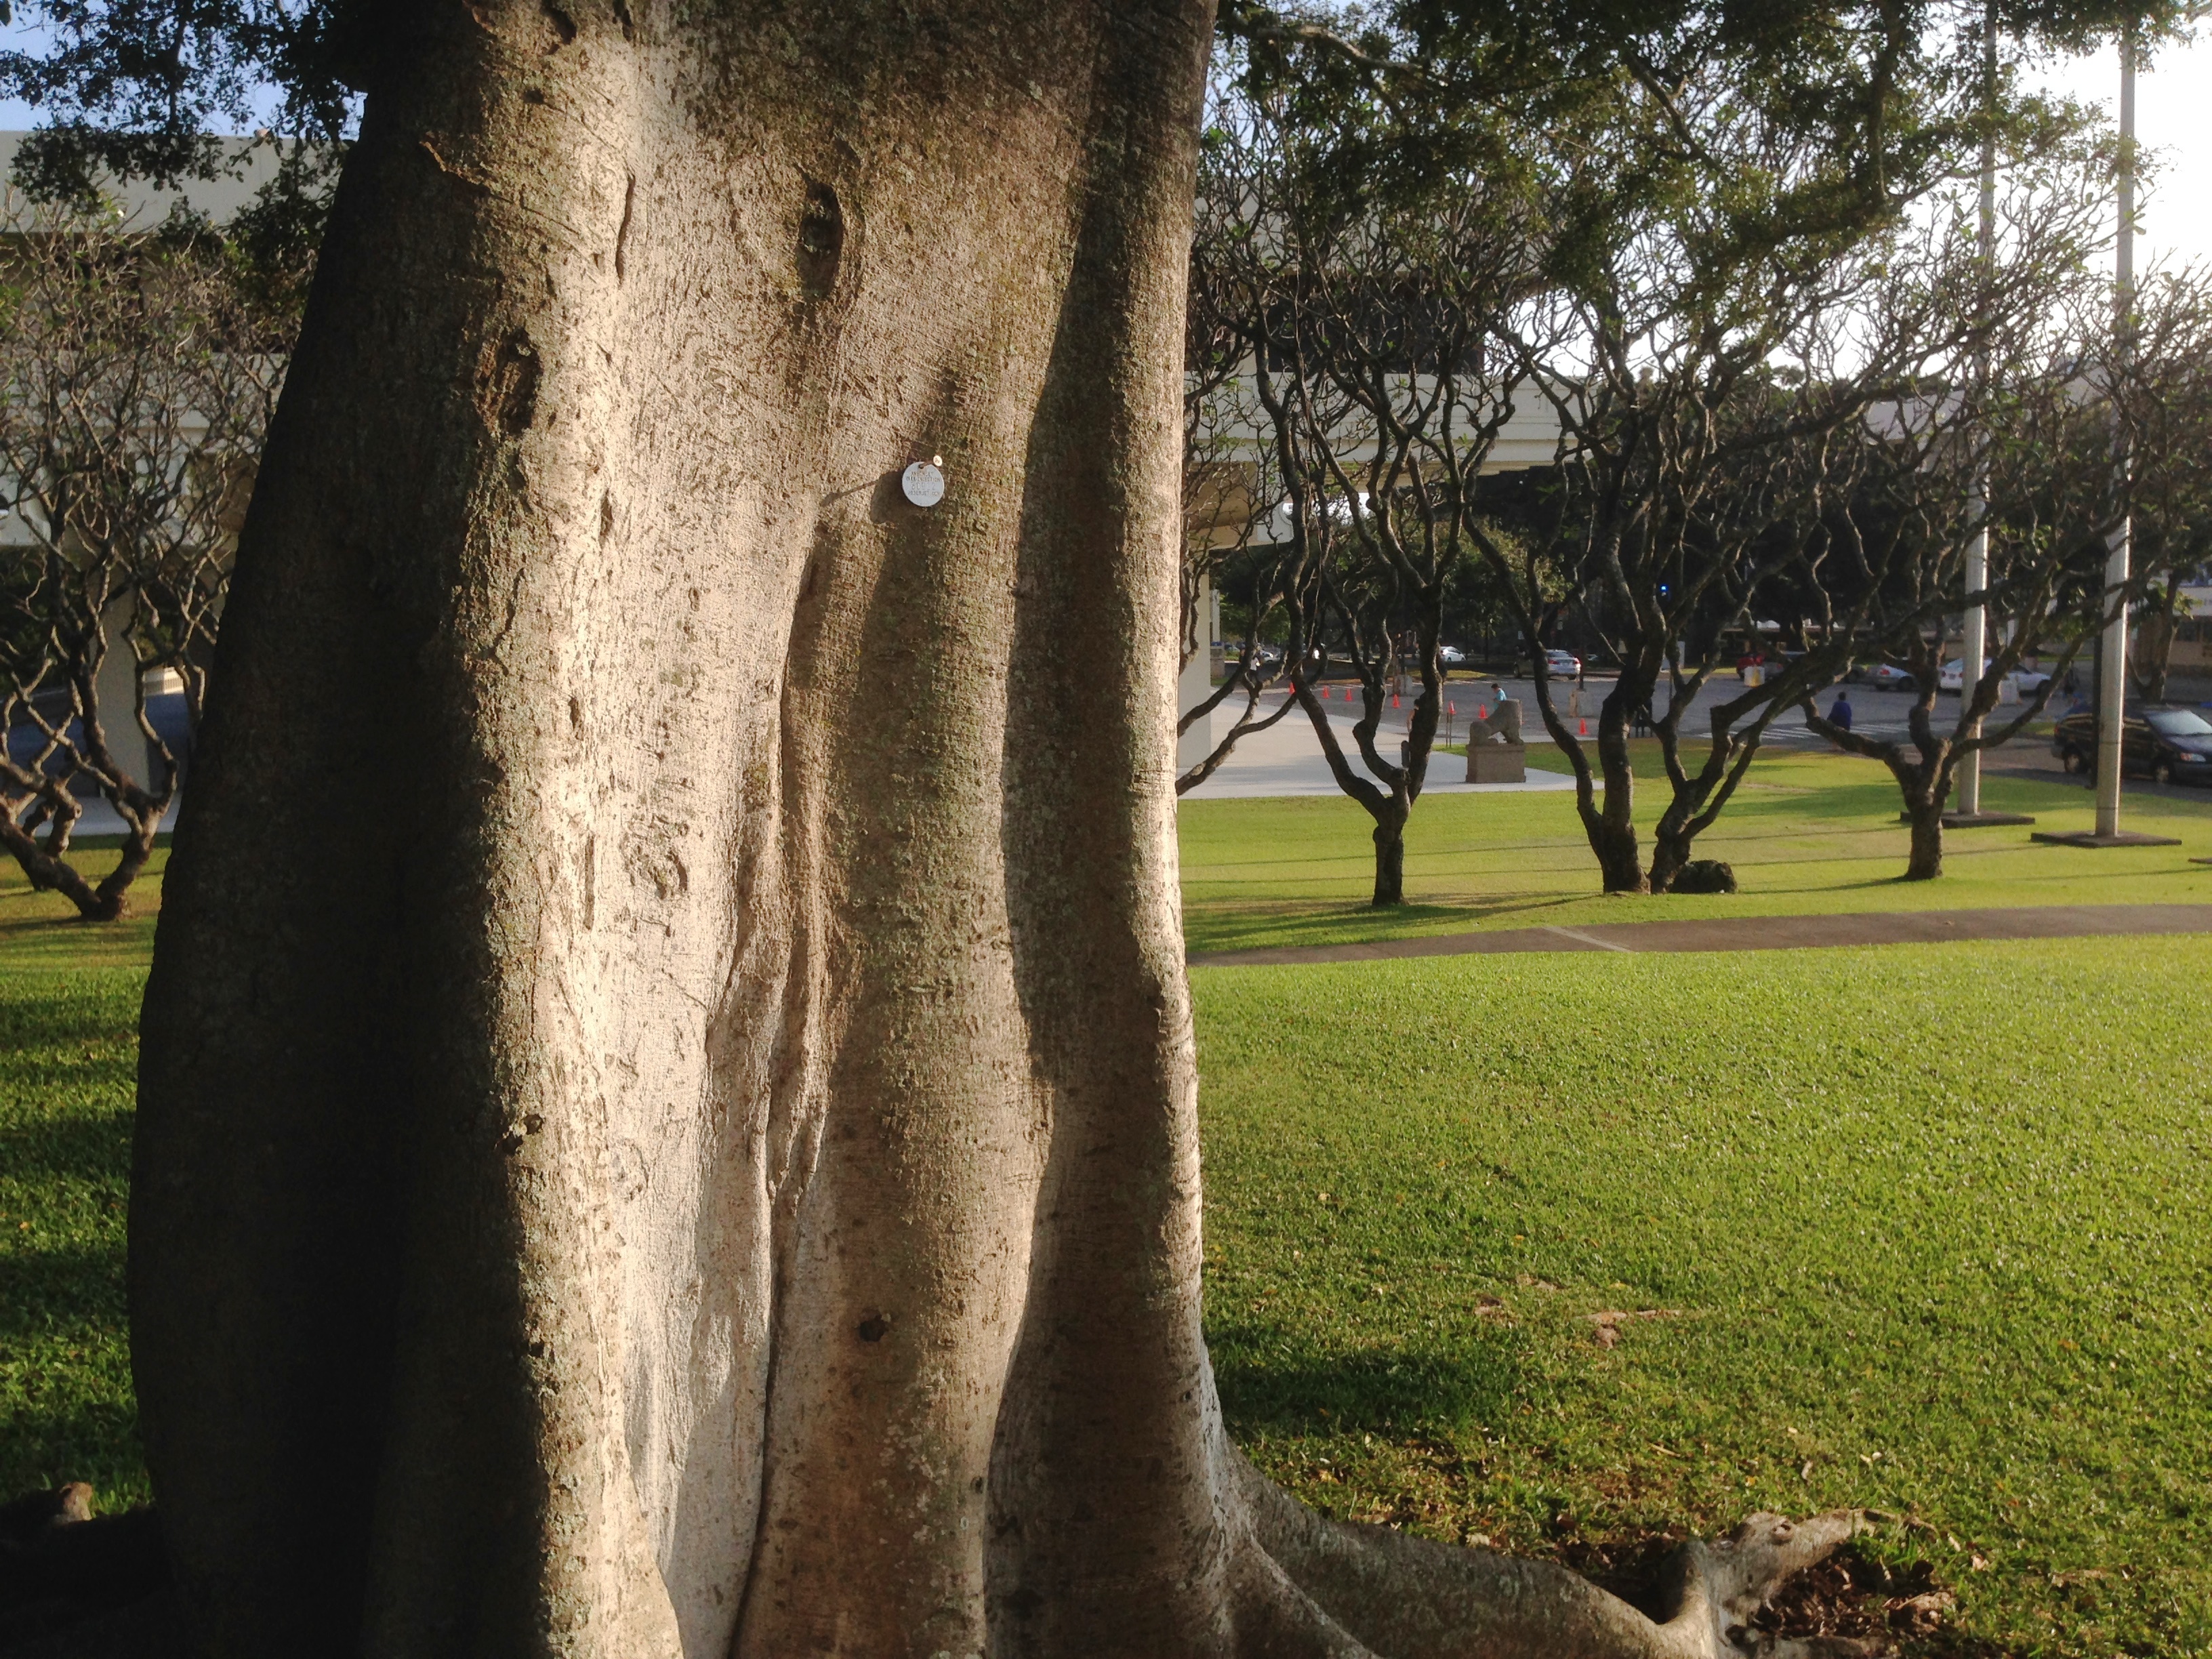
tree, grass, plant, flower, trunk, park, botany, garden, sculpture, woody plant, arecales